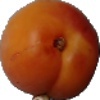
Label: Apricot 1